Tiny, Ontario

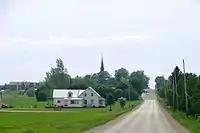
Lafontaine

Lafontaine was originally called Sainte-Croix (French for "Holy Cross"). It was renamed Lafontaine to honour the politician Louis-Hippolyte Lafontaine, one of the early Joint Premiers of the Province of Canada.